Sheila E. Hixson

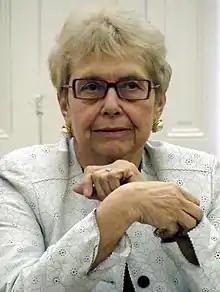

Sheila Ellis Hixson (February 9, 1933 – November 6, 2022) was an American politician who served as a Democrat in the Maryland House of Delegates from 1976 to 2018. She represented District 20 in Montgomery County, Maryland which includes parts of Burtonsville, Takoma Park, and Silver Spring neighborhoods of Hillandale, Woodmoor, White Oak, Indian Springs, East Silver Spring, and Colesville. Hixson was the first female chairman of the House Ways & Means Committee.